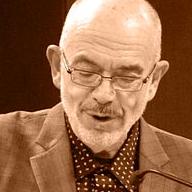
Age: 62